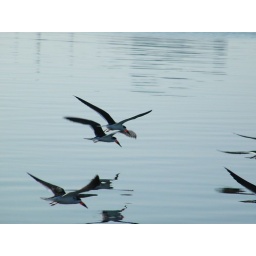
black skimmers flying in formation